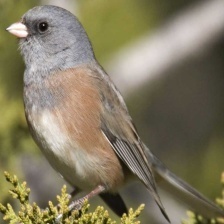
Species: DARK EYED JUNCO
Scientific name: JUNCO HYEMALIS